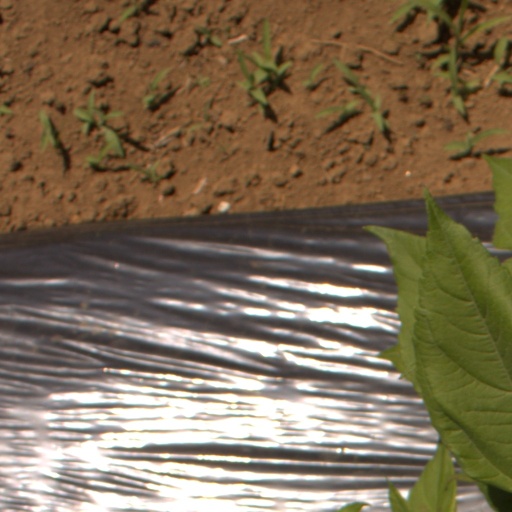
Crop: Jerusalem artichoke